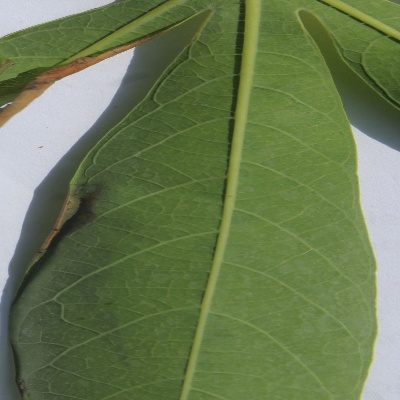
Crop: Cassava
Condition: bacterial blight